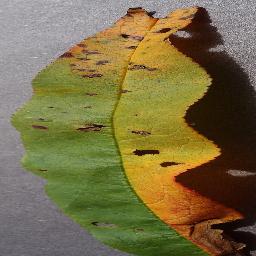
Label: Peach___Bacterial_spot